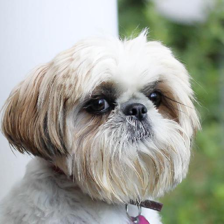
Label: animals